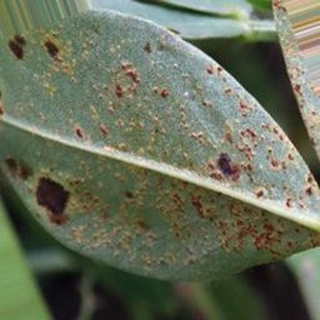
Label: groundnut_rust